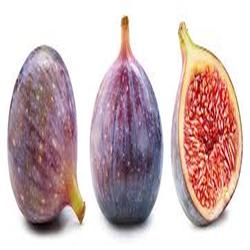
Label: Fig